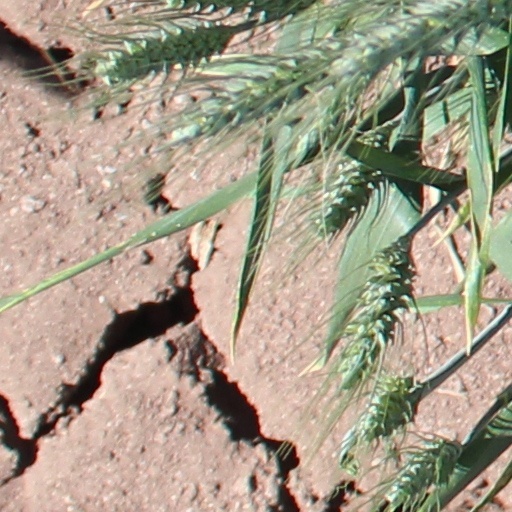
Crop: wheat